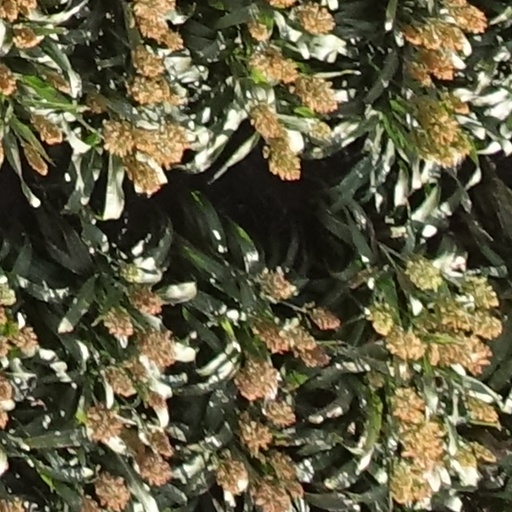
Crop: sorghum